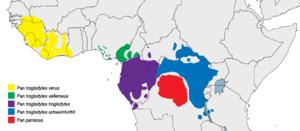
Le Chimpanzé commun est une espèce de singes appartenant à la famille des hominidés. Avec le Bonobo, il forme le genre Pan, ou Chimpanzé. La répartition géographique du chimpanzé commun s'étend de la Guinée, à l'ouest, aux lacs Tanganyika et Victoria, à l'est. Il est limité au sud par le fleuve Congo, au-delà duquel vit son cousin le Bonobo.
Les Chimpanzés forment un genre de singes appartenant à la famille des hominidés. Ce genre comprend deux espèces : le Chimpanzé commun et le Chimpanzé nain, plus connu sous le nom de Bonobo. Ces hominidés d'Afrique équatoriale sont les animaux génétiquement les plus proches de l'espèce humaine.